Anke Hartnagel

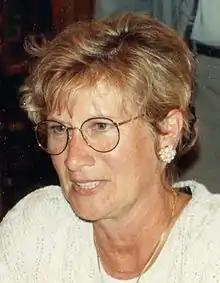
Anke Hartnagel.

Anke Hartnagel (née Thomsen; 22 January 1942 – 17 April 2004) was a German politician from the Social Democratic Party.